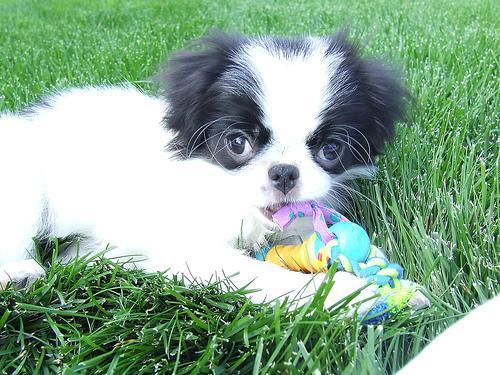
japanese chin